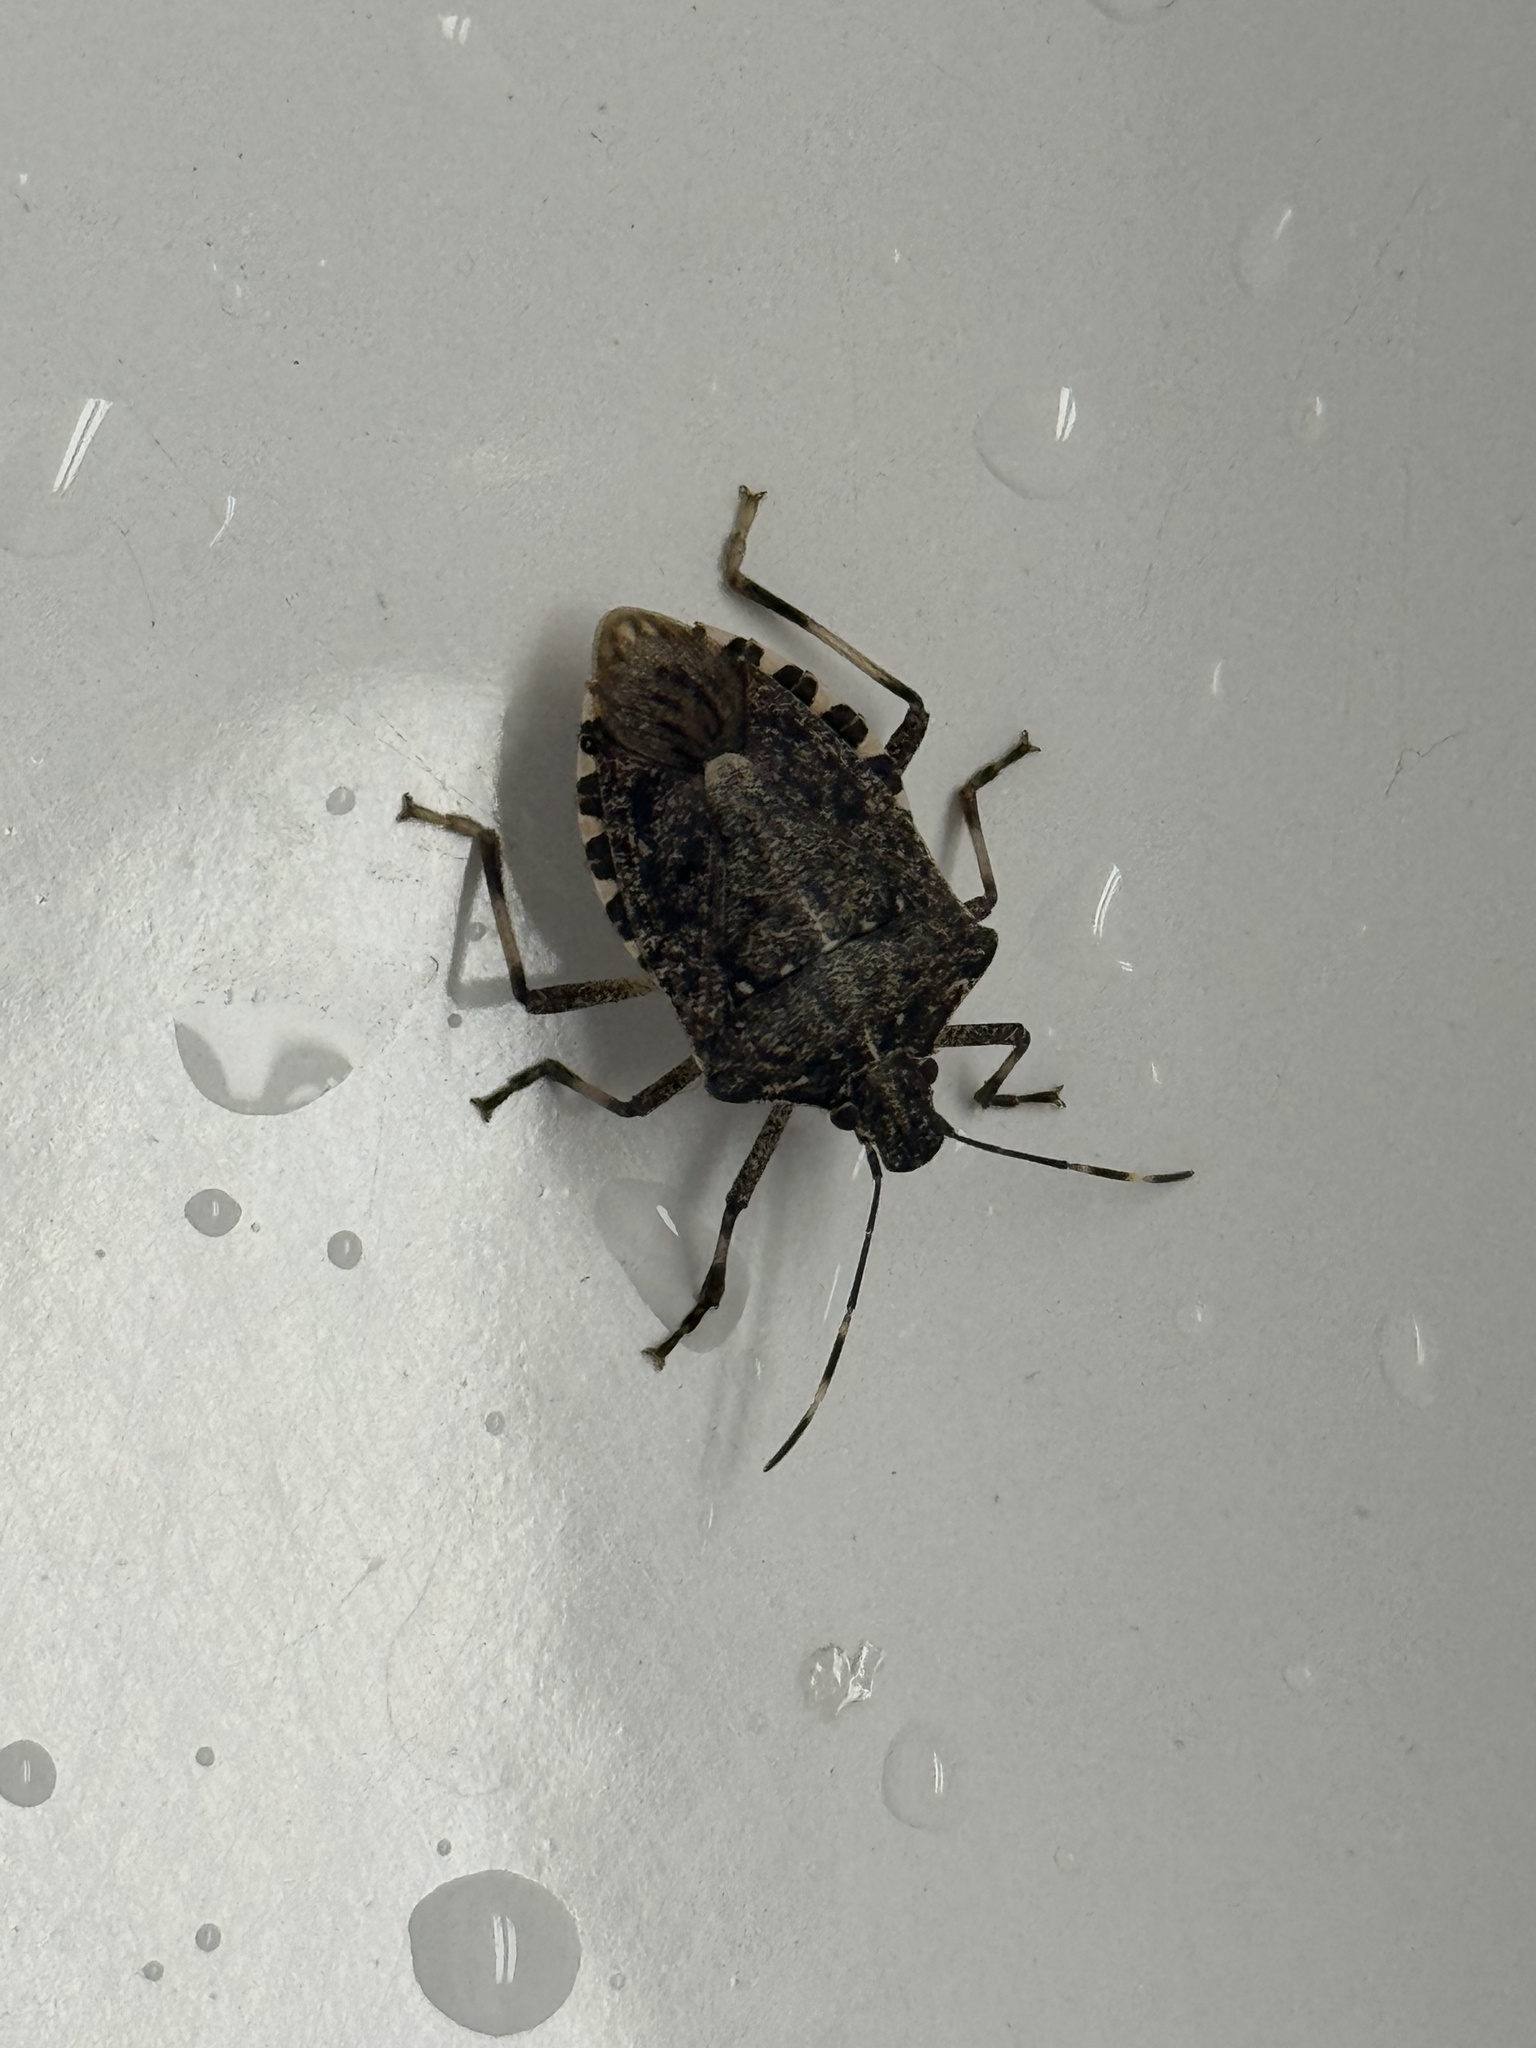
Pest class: stink_bug